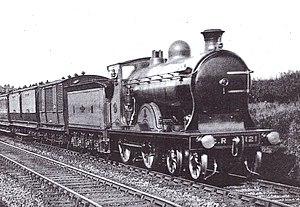
Accident ferroviaire de Quintinshill, le 22 mai 1915, près de Gretna Green, en Écosse. / La locomotive n° 121 de la série Caledonian McIntosh 220.
L'accident ferroviaire de Quintinshill est la plus grave catastrophe ferroviaire en nombre de victimes au Royaume-Uni. L'accident a lieu le 22 mai 1915 à Quintinshill, près de Gretna Green, en Écosse. Il implique cinq trains et fait 227 morts et 246 blessés.